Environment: real
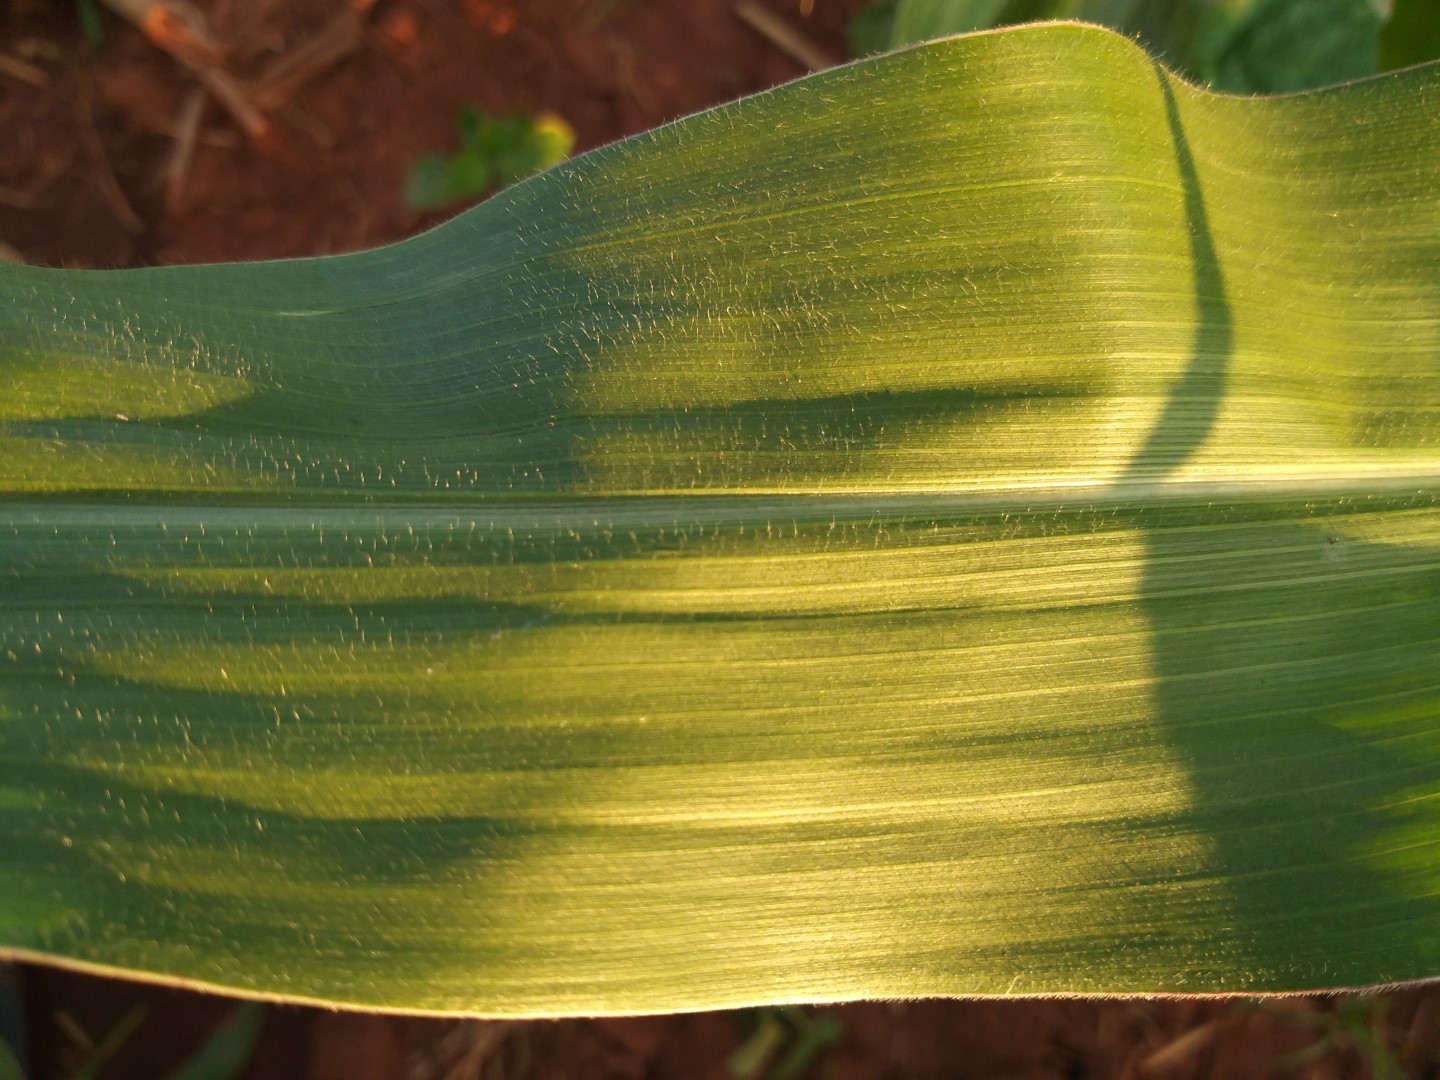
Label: healthy